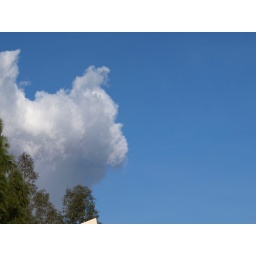
Why we live in Arizona: January 29th, 4PM blue skies, white fluffy clouds, and 60 degrees :)